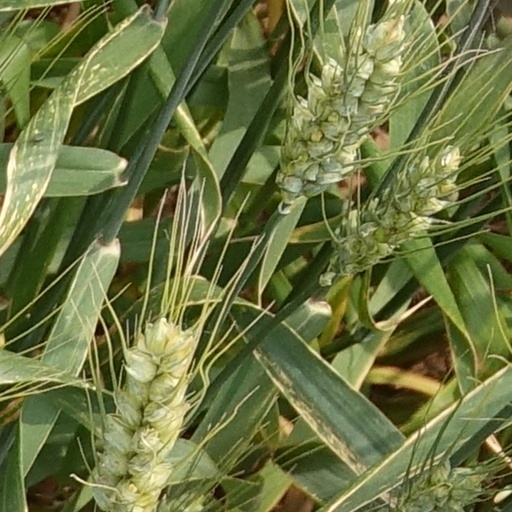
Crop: wheat